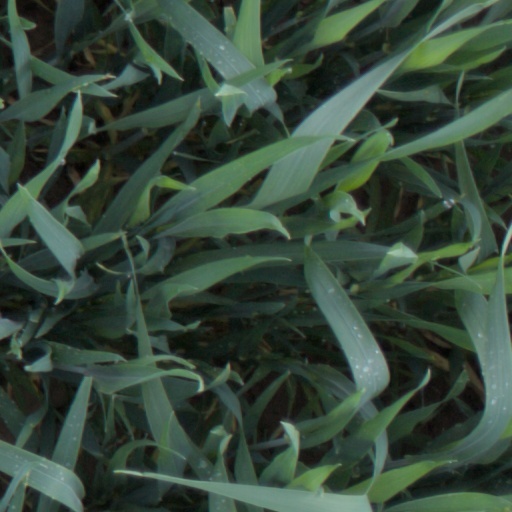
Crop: wheat